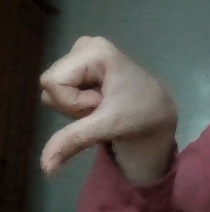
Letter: waw